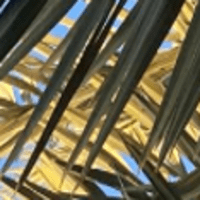
Label: Healthy sample